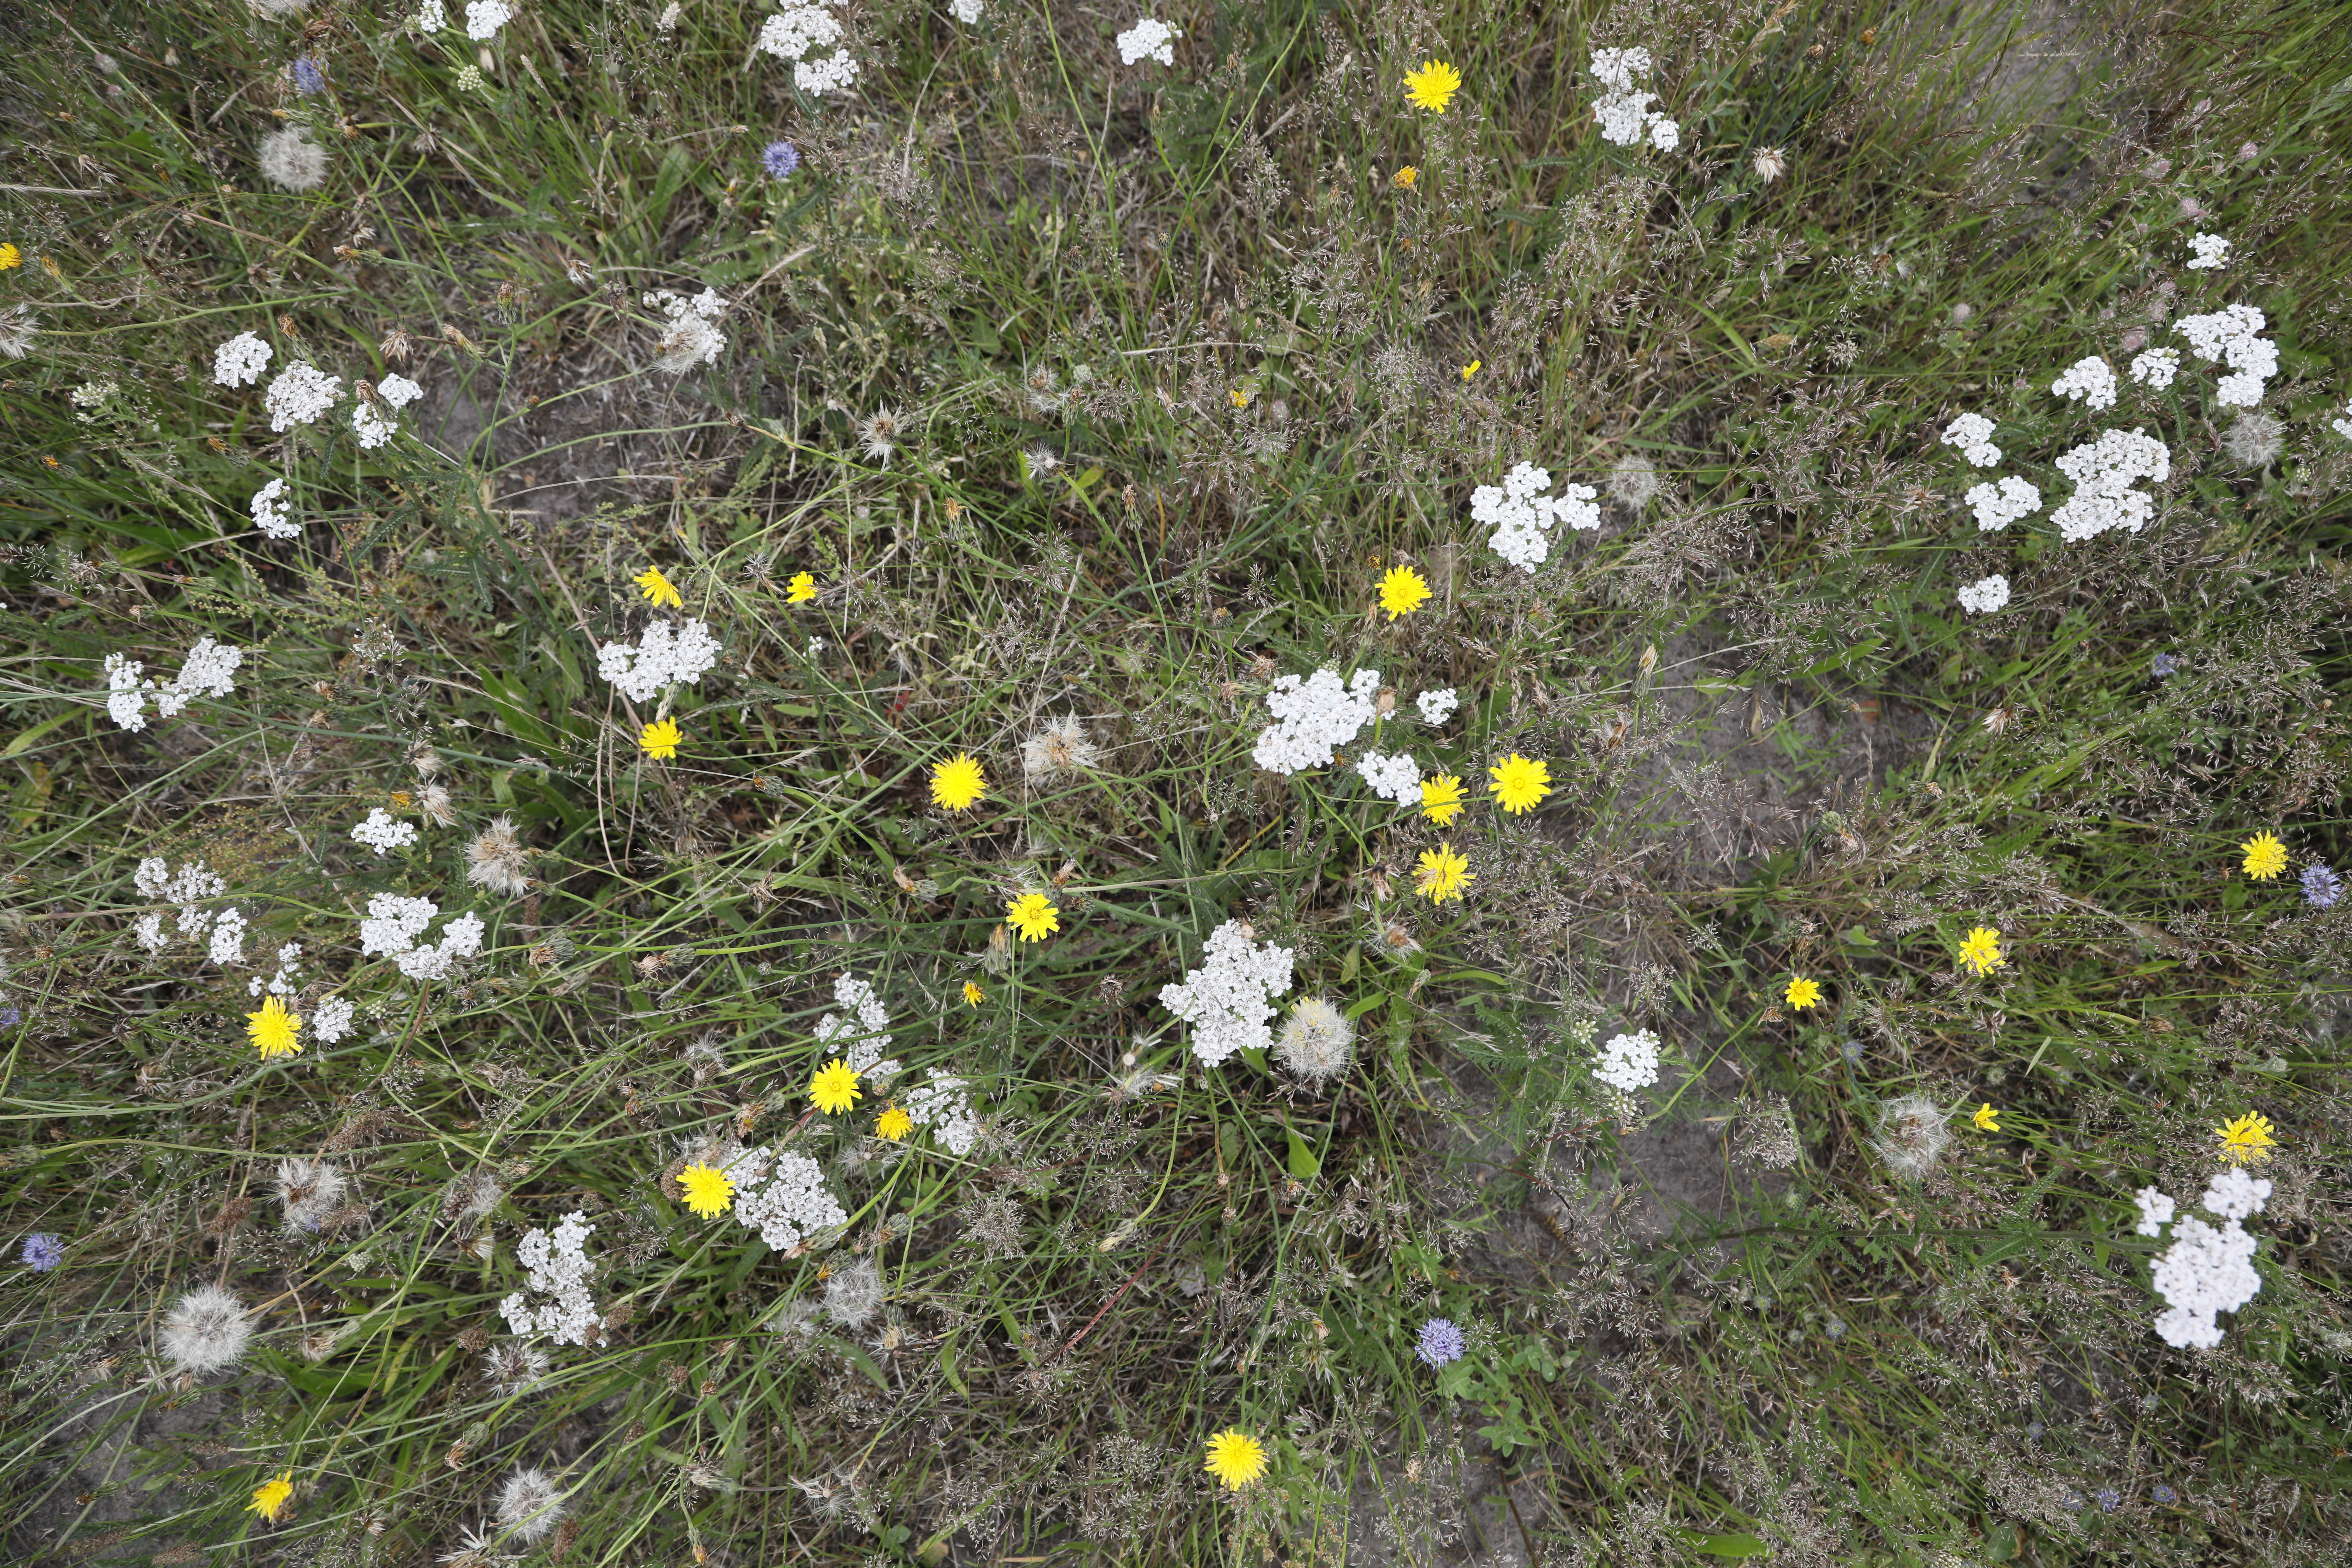
Plant species: Jasione montana, Hypochaeris radicata, Achillea millefolium